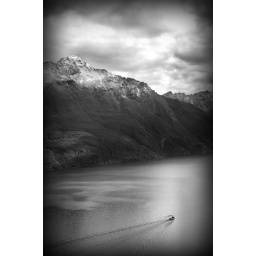
Lost in the surrounding mountain tops a steam boat makes it's way across the lake.